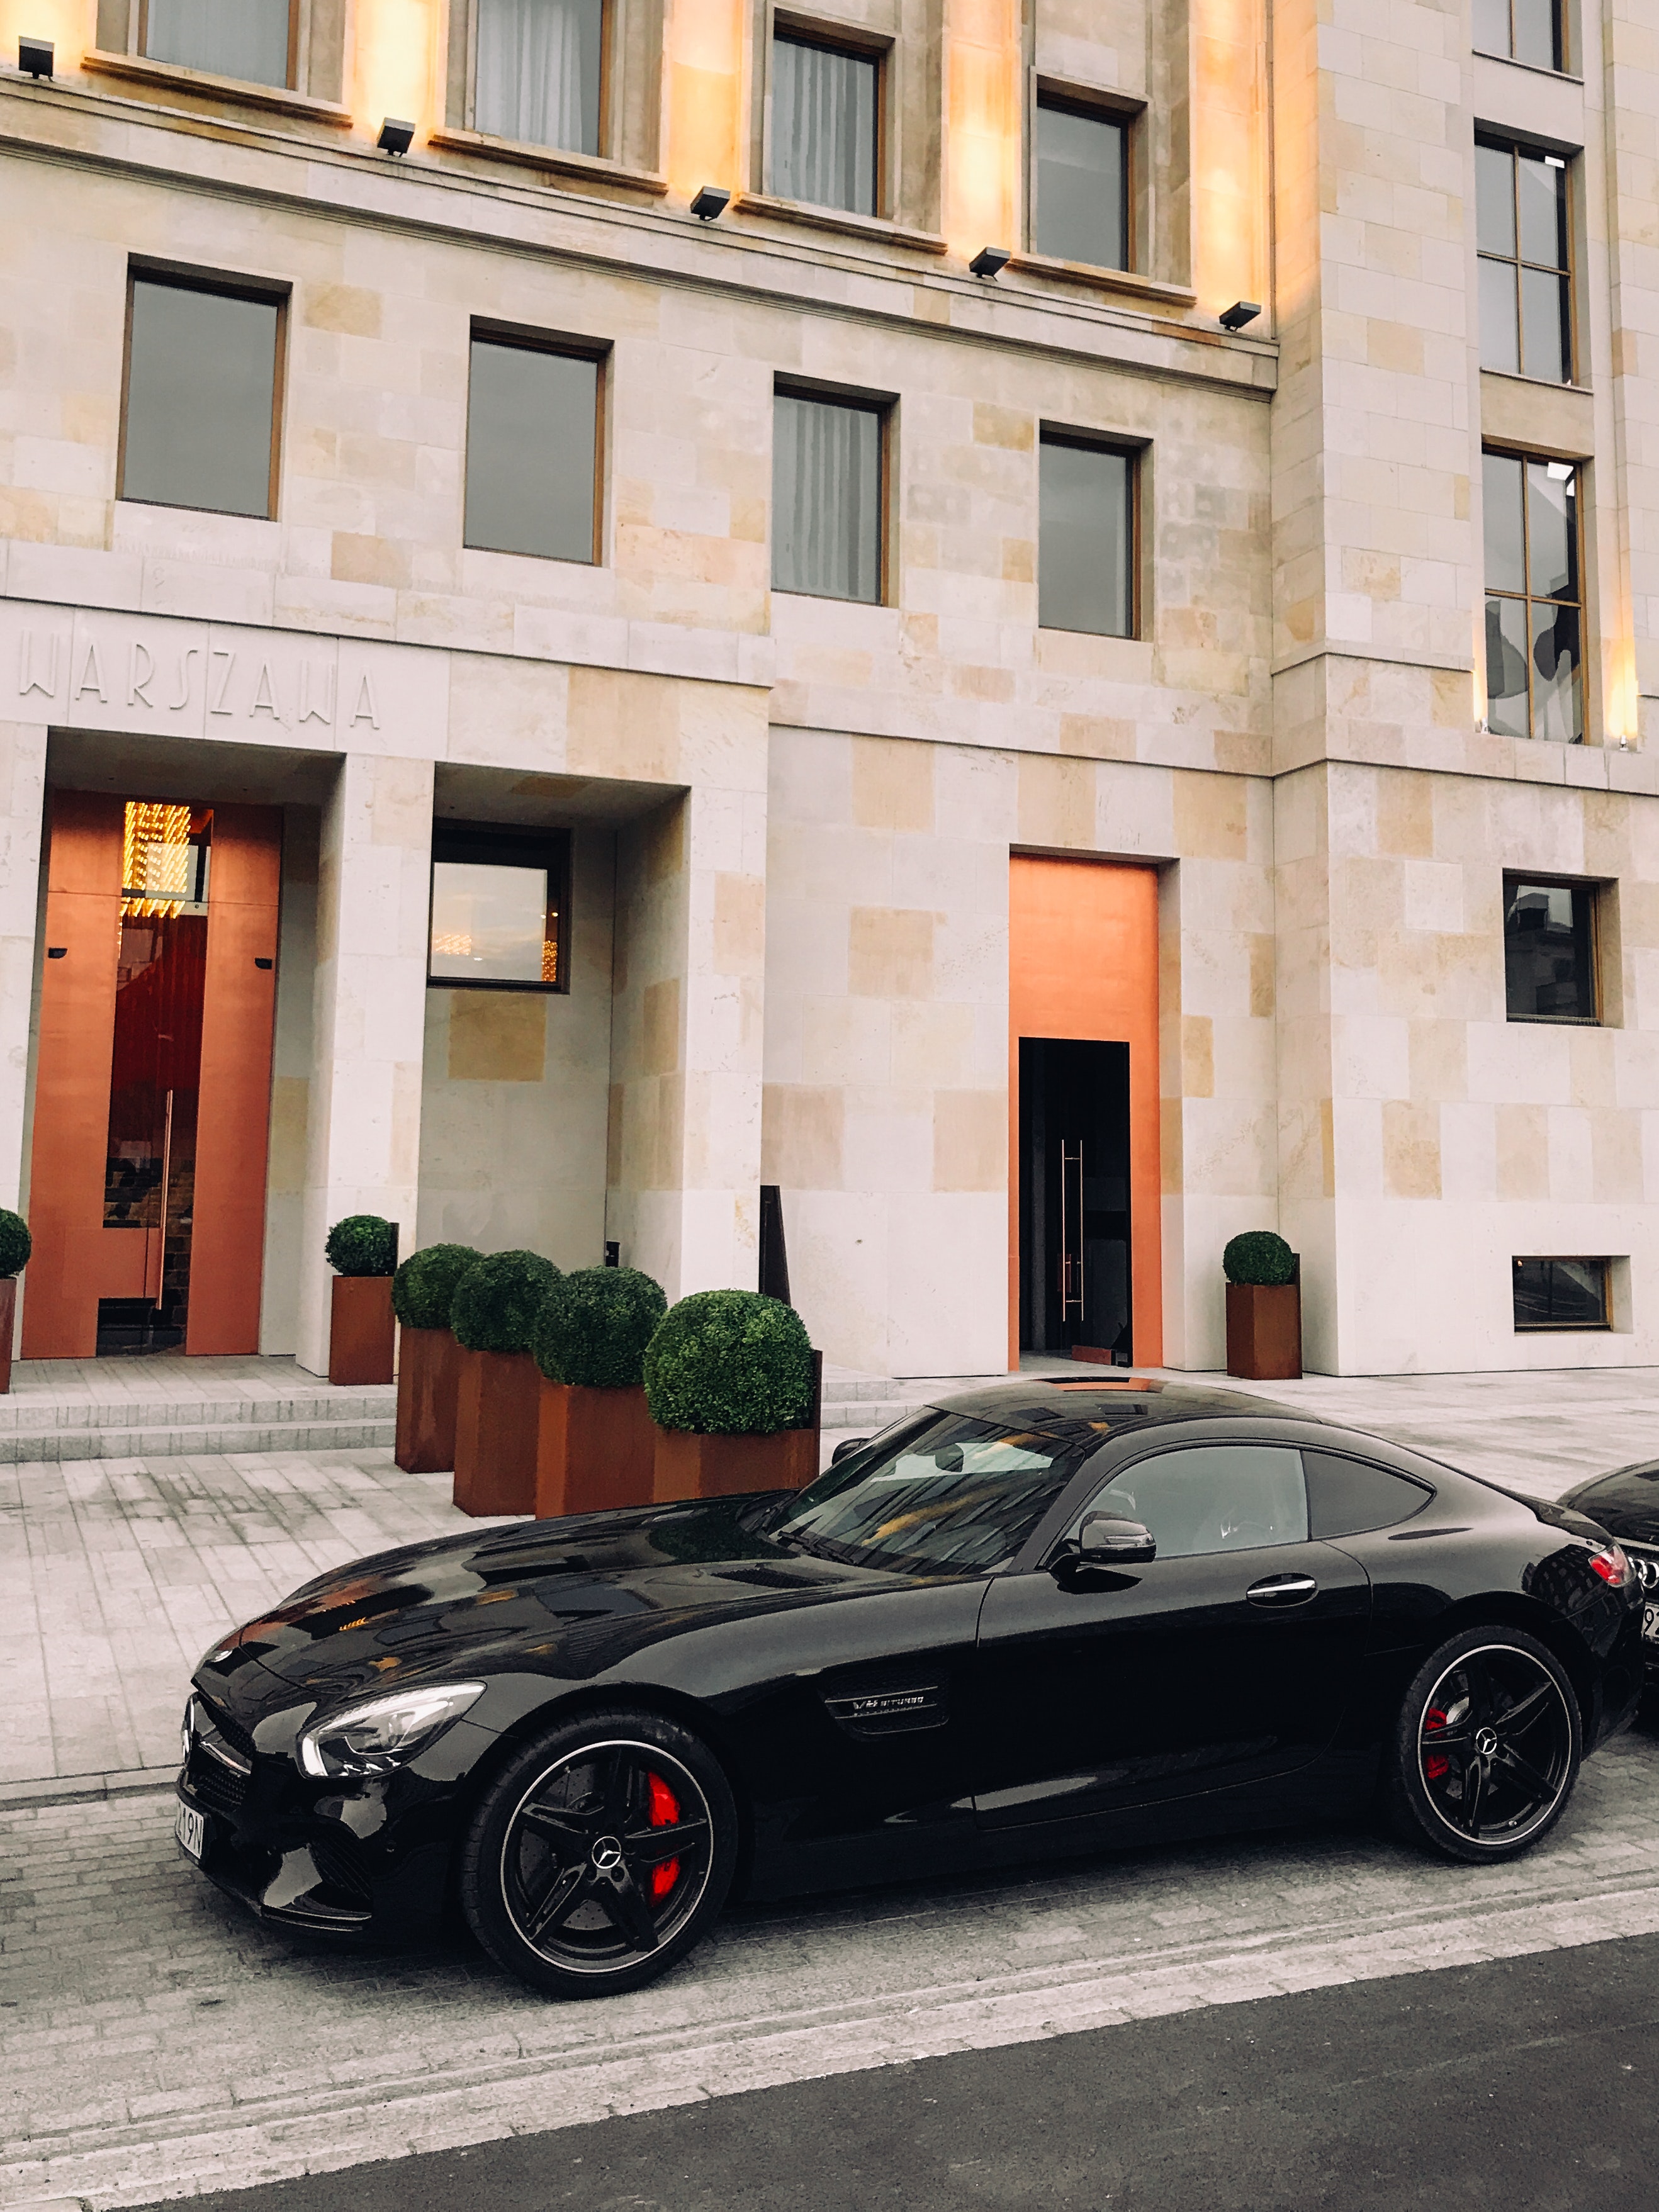
land vehicle, vehicle, car, automotive design, sports car, personal luxury car, supercar, luxury vehicle, performance car, rim, automotive wheel system, wheel, coupe, sedan, bmw